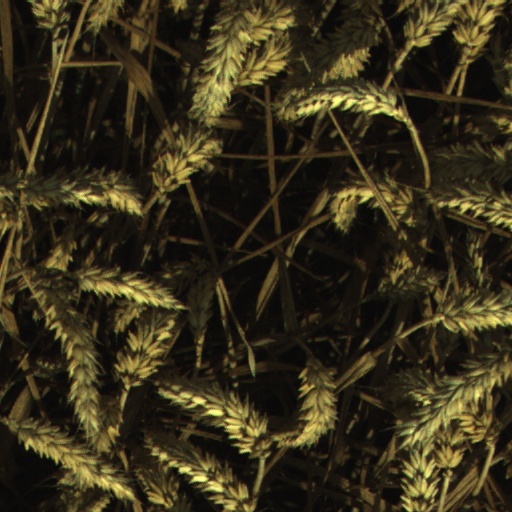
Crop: wheat